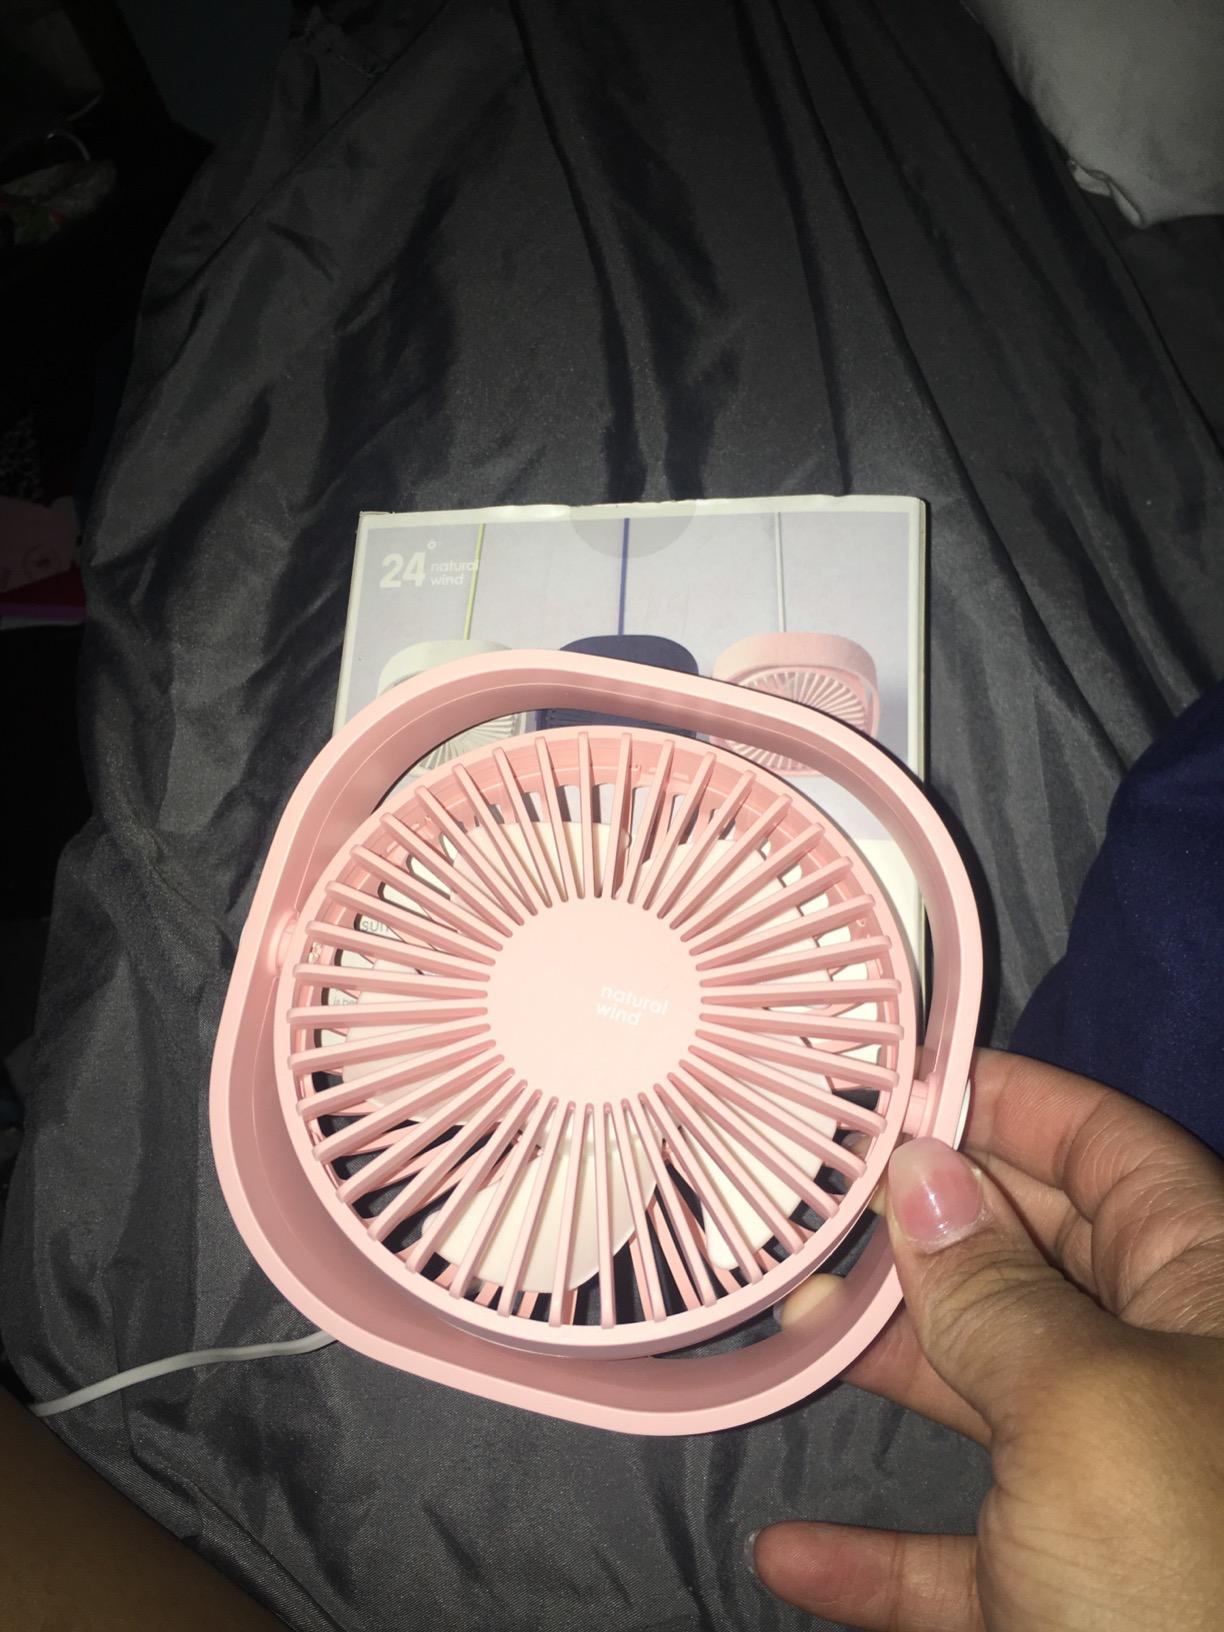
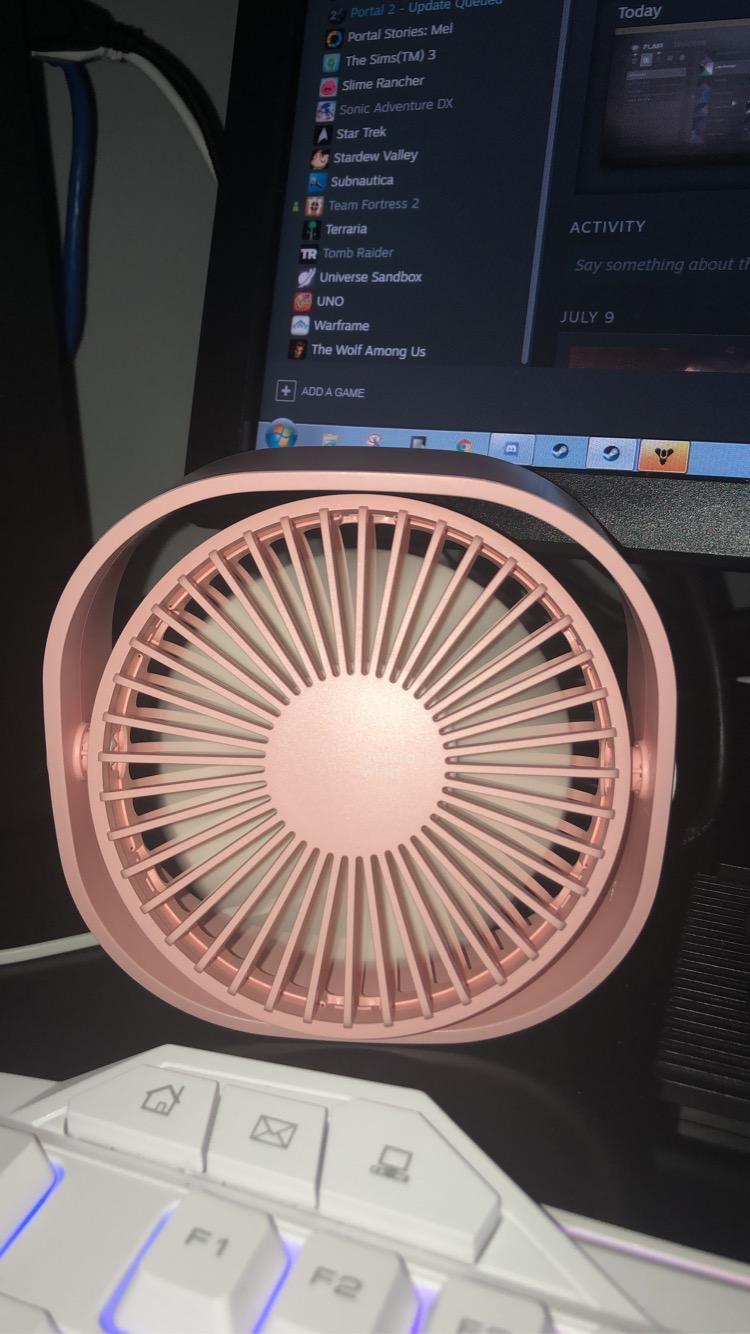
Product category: fan
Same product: yes